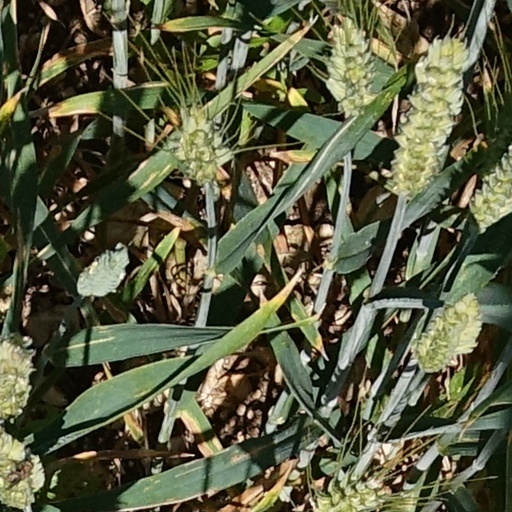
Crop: wheat